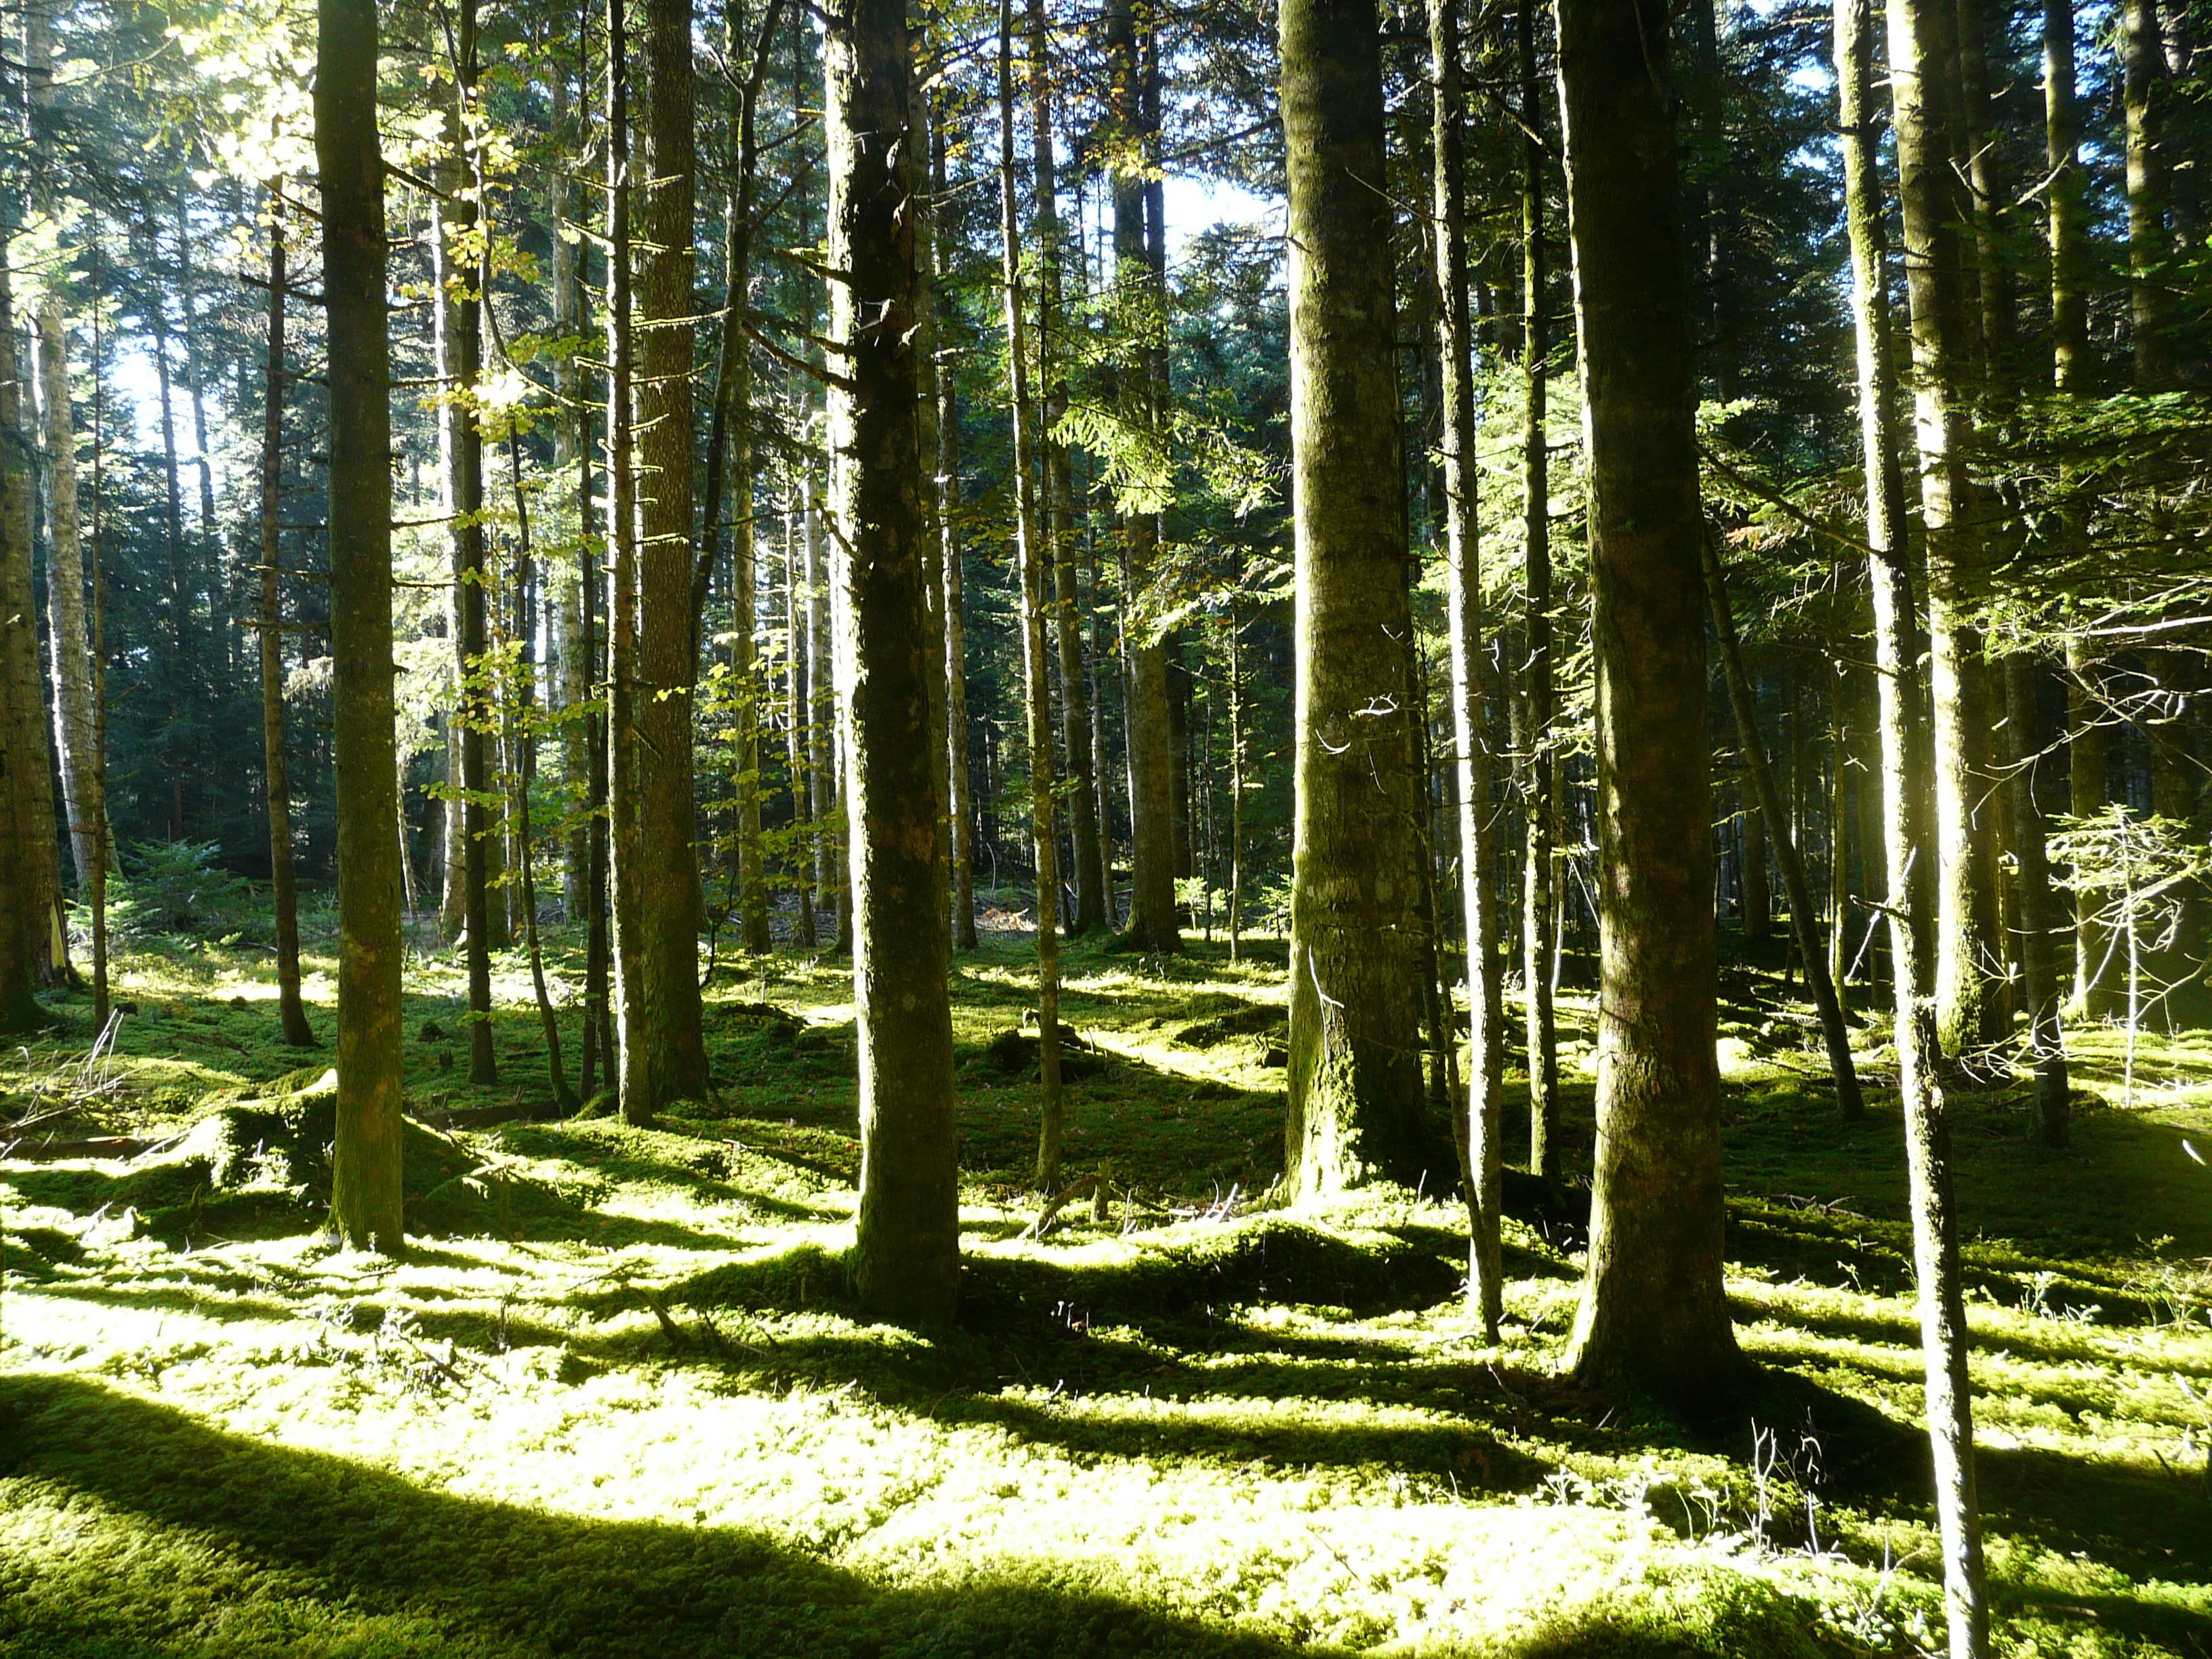
tree, nature, forest, wilderness, branch, plant, wood, meadow, sunlight, leaf, green, spruce, deciduous, grove, woodland, habitat, ecosystem, biome, old growth forest, natural environment, woody plant, temperate broadleaf and mixed forest, temperate coniferous forest, land plant